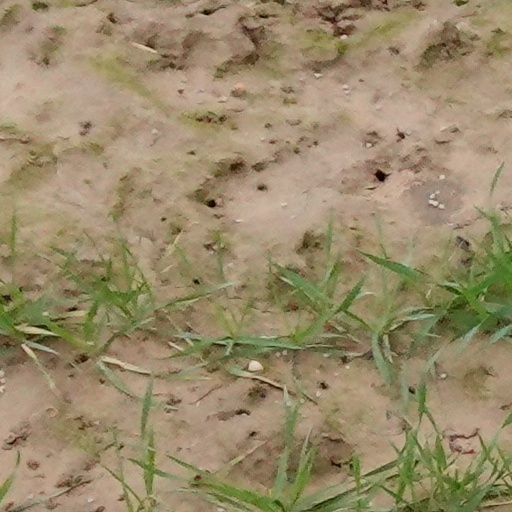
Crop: wheat